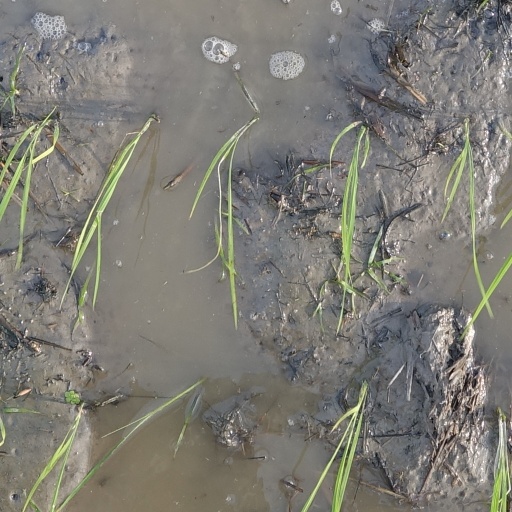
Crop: rice